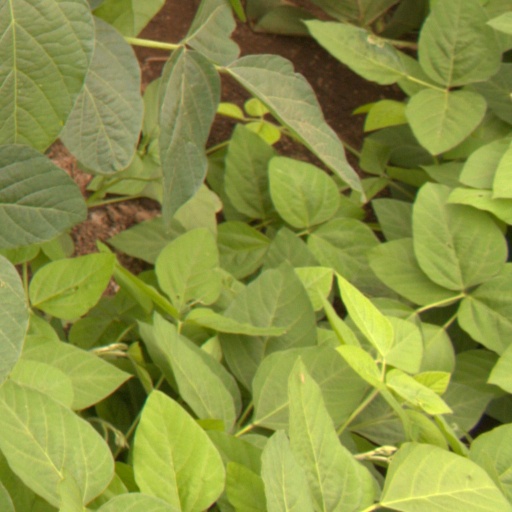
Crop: soybean